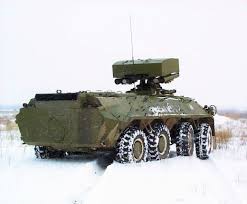
Label: BTR-70